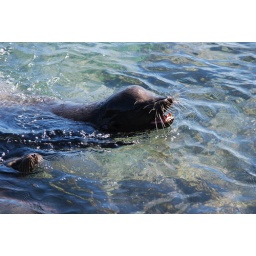
3 week old baby sea lions playing in the water :D - Galapagos Islands, Ecuador